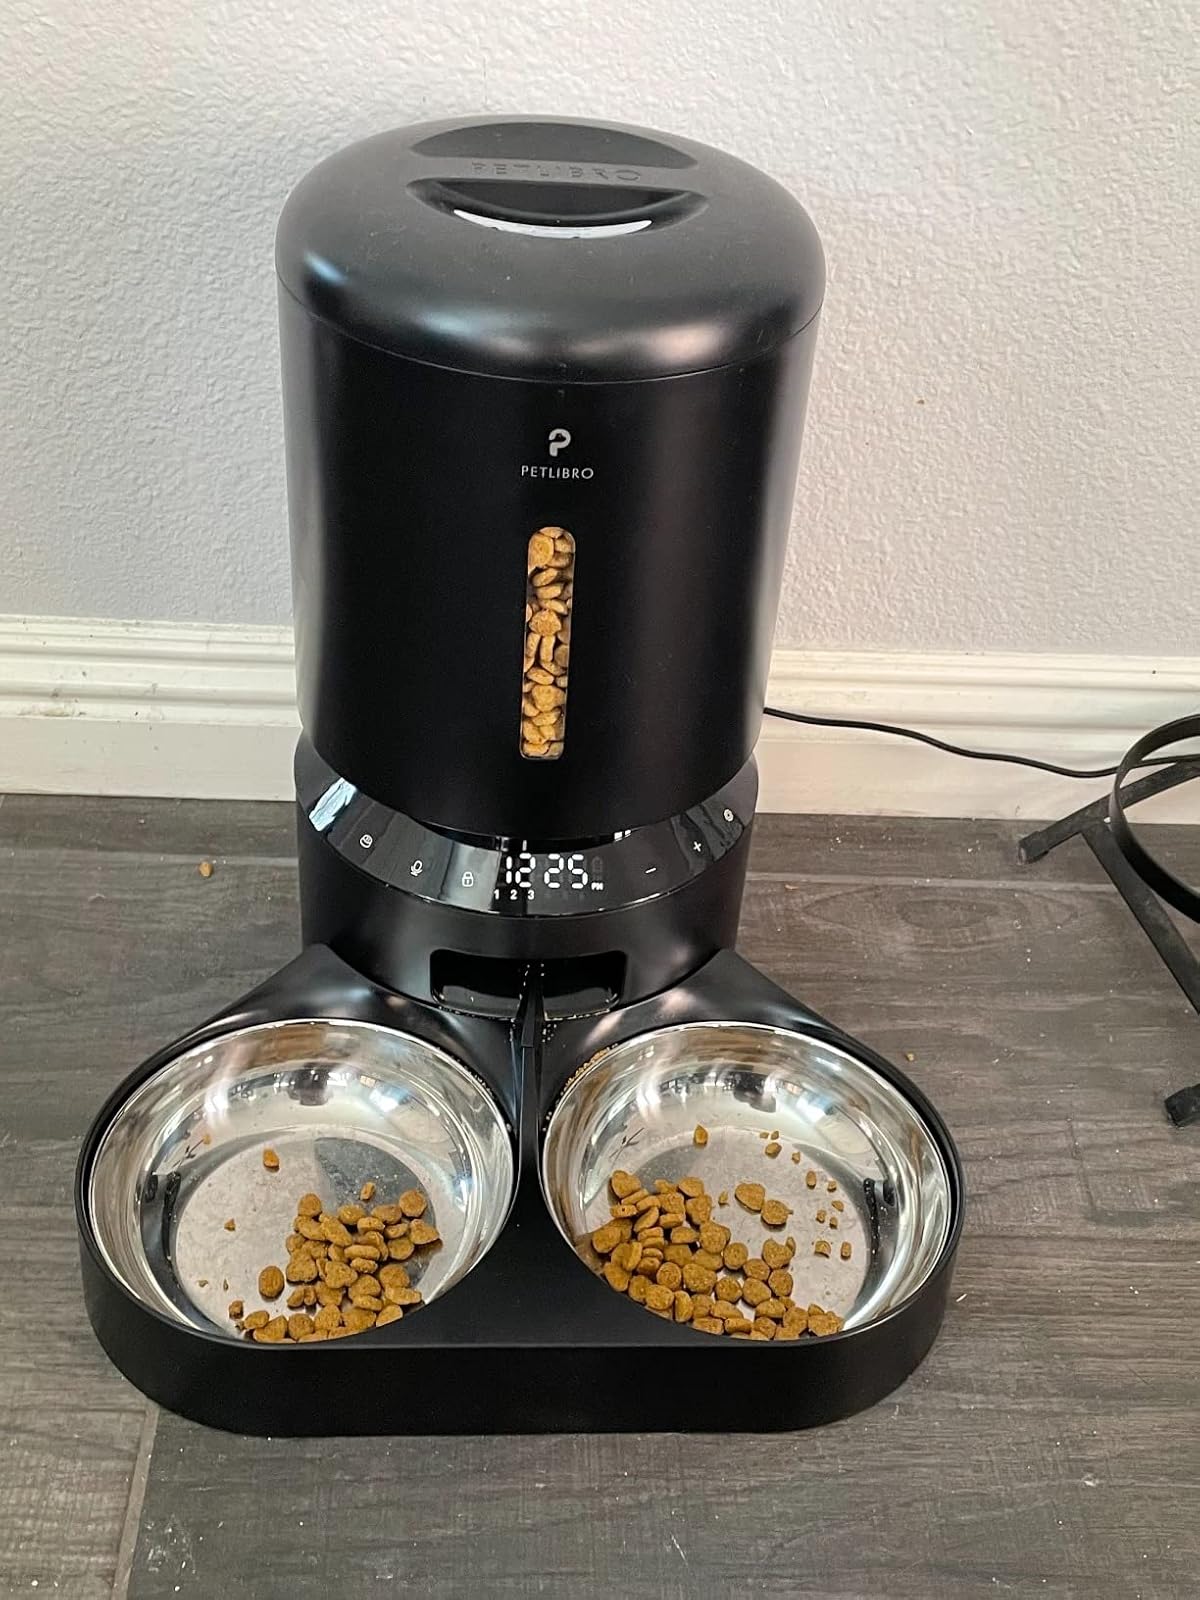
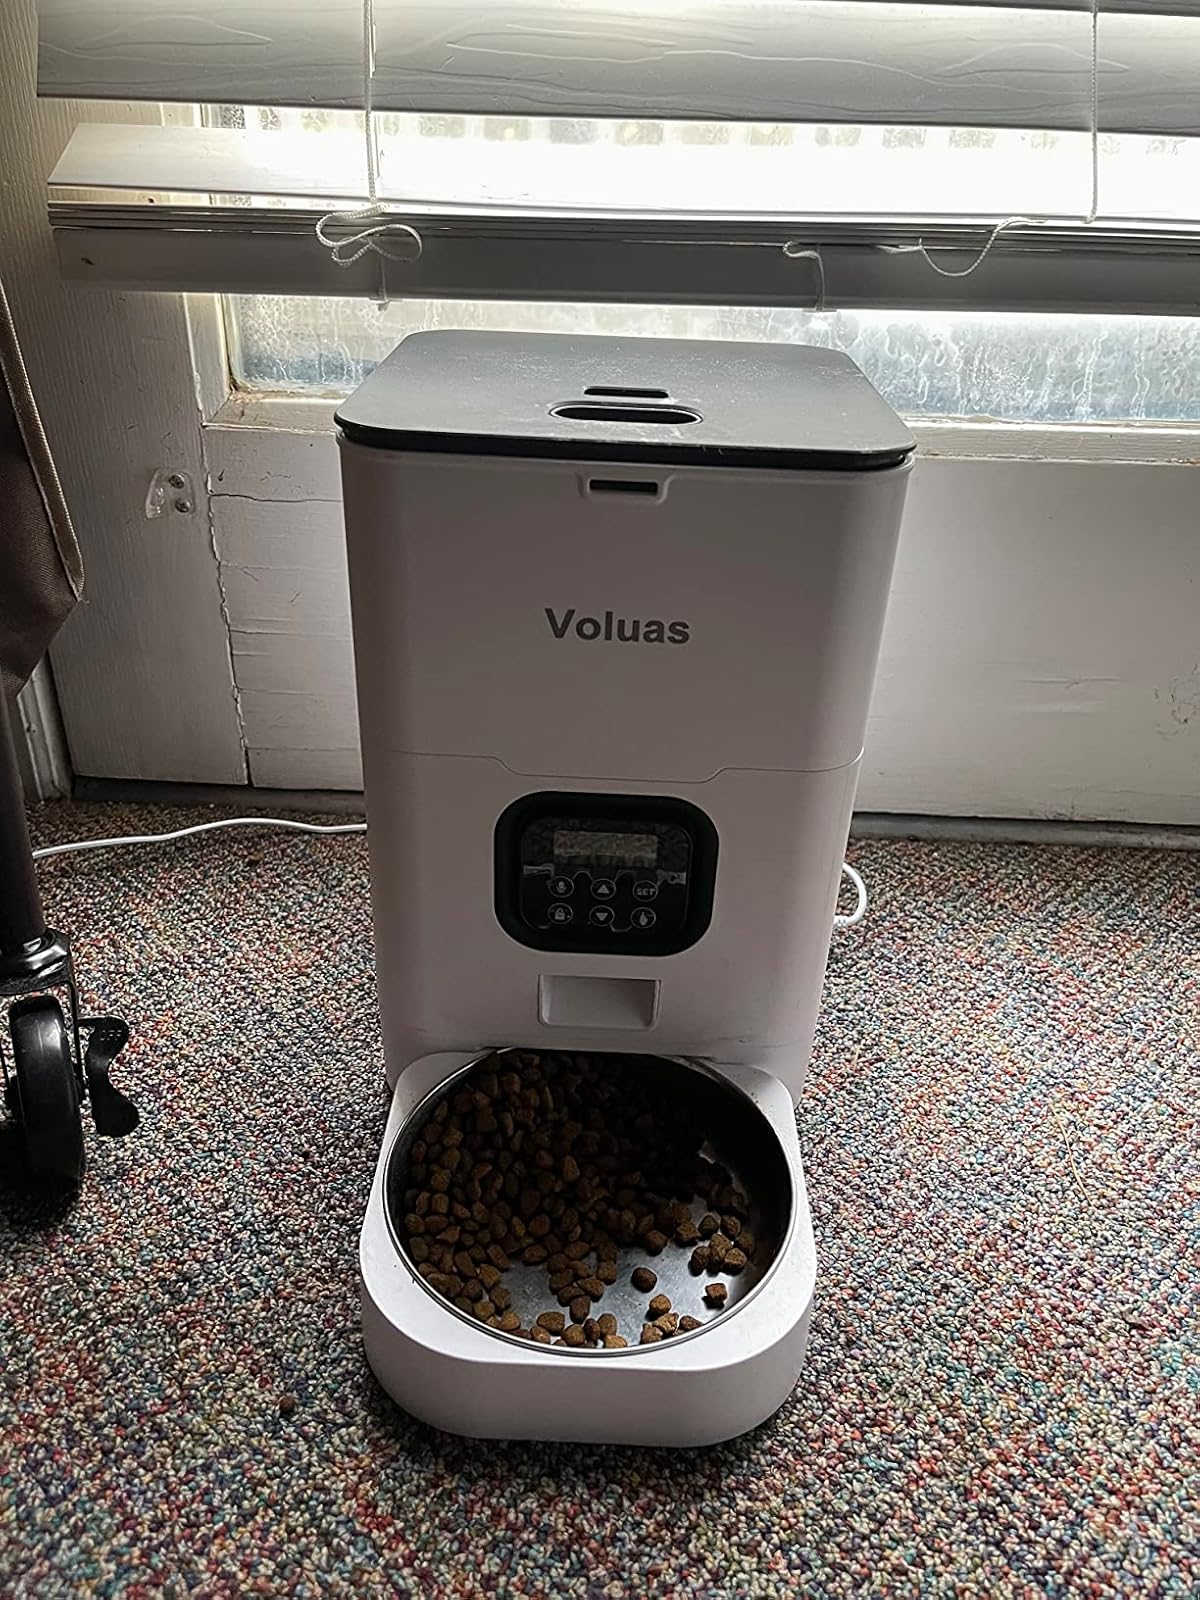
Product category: items_feeder
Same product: no